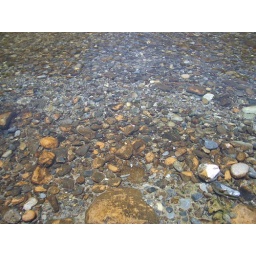
Little fish in the water of the Wadi.